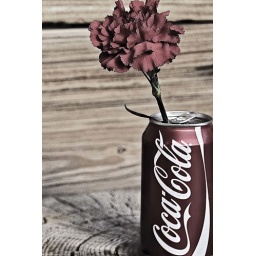
Flower in Coke can. A mix of black and white and color. HDR